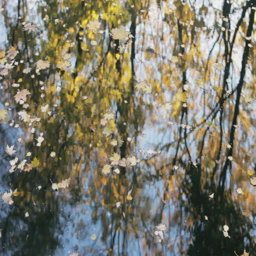
reflection of trees in water .